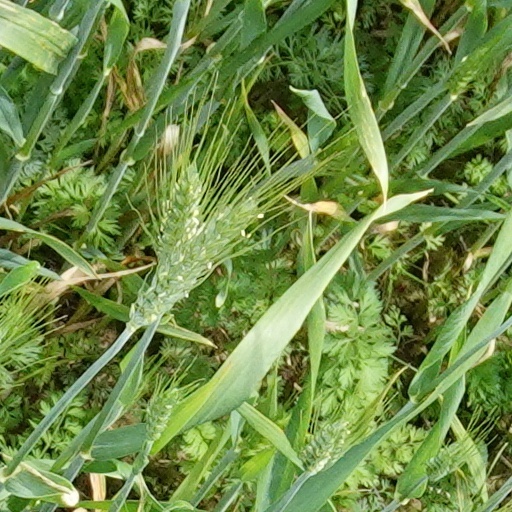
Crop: wheat